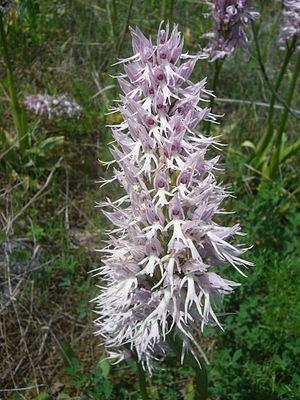
Inflorescence d'un Orchis d'Italie (Orchis italica). Photo prise dans le parc naturel de Serra de Enciña de Lastra, dans la province d'Orense, en Galice (Espagne). Galego: Orchis italica no Parque Natural de Serra de Enciña de Lastra, Ourense, Galicia, España.